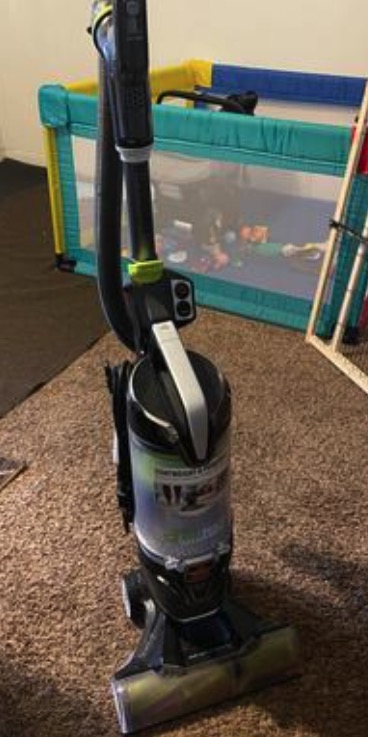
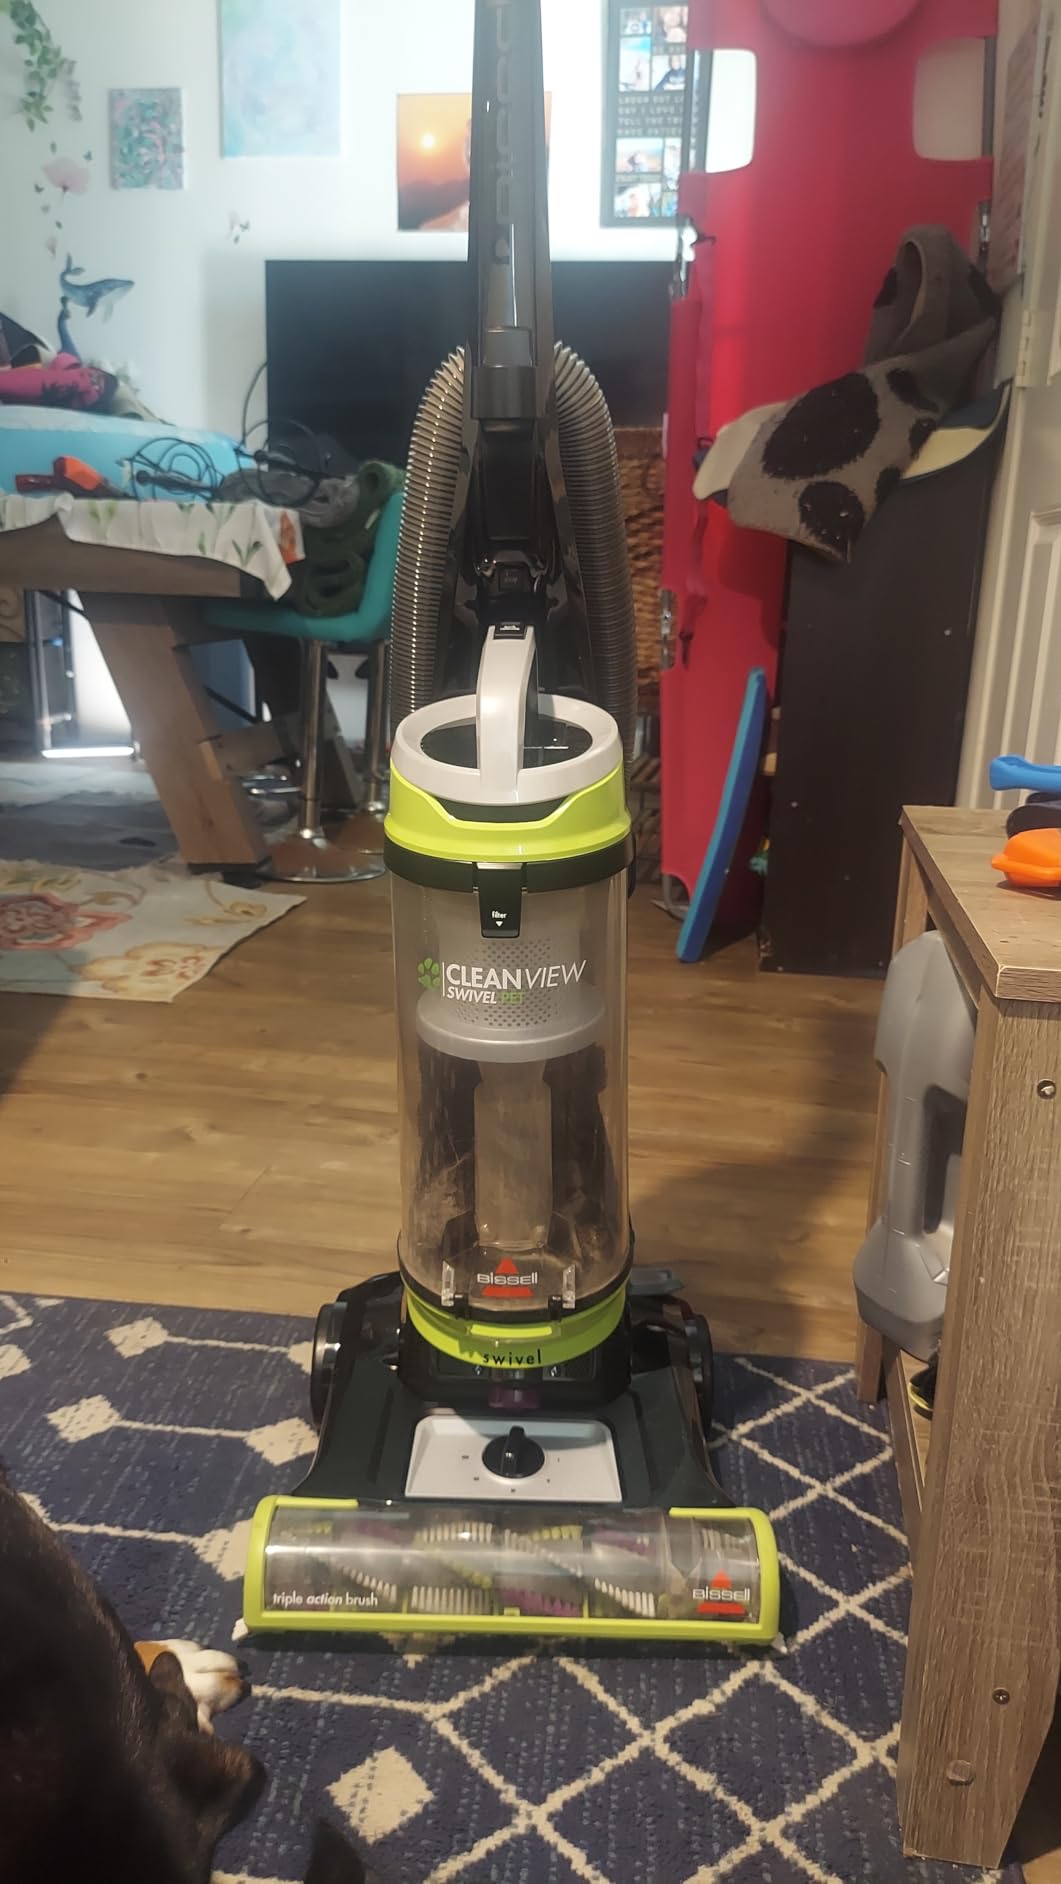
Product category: items_vacuum
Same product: no